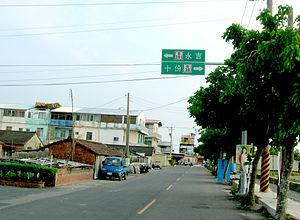
Le district de Qigu est un district de la municipalité spéciale de Tainan.